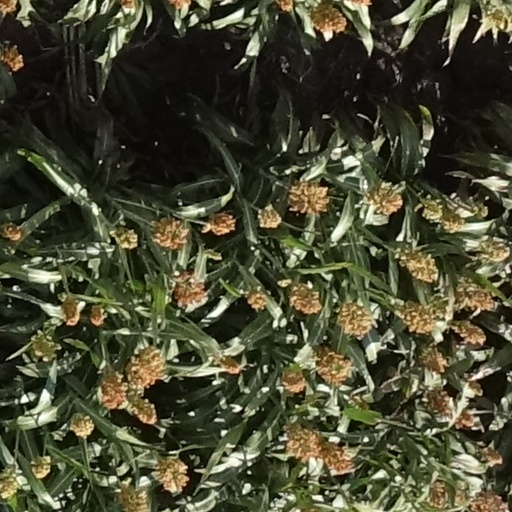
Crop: sorghum